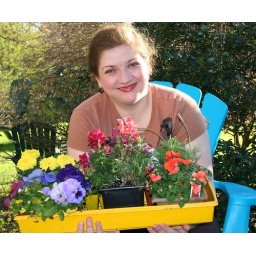
Dianne in new chair with flowers